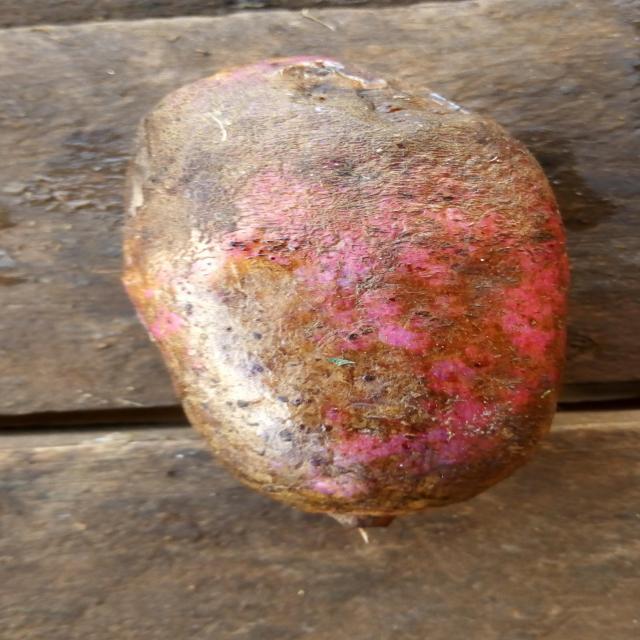
Plum grade: unripe